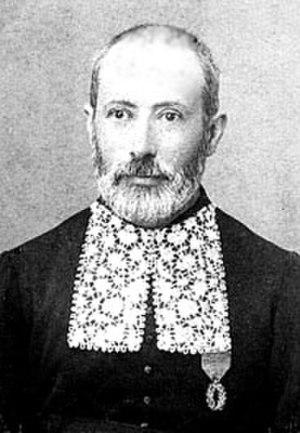
L'Histoire des Juifs à Vesoul remonte au XIIIᵉ siècle. C'est à cette époque que l'histoire de cette communauté locale débute quand des commerçants juifs s'installent dans la ville. Plus tard, une épidémie de peste noire tue de nombreux habitants de Vesoul et il s'ensuit une accusation d'empoisonnement contre les Juifs.